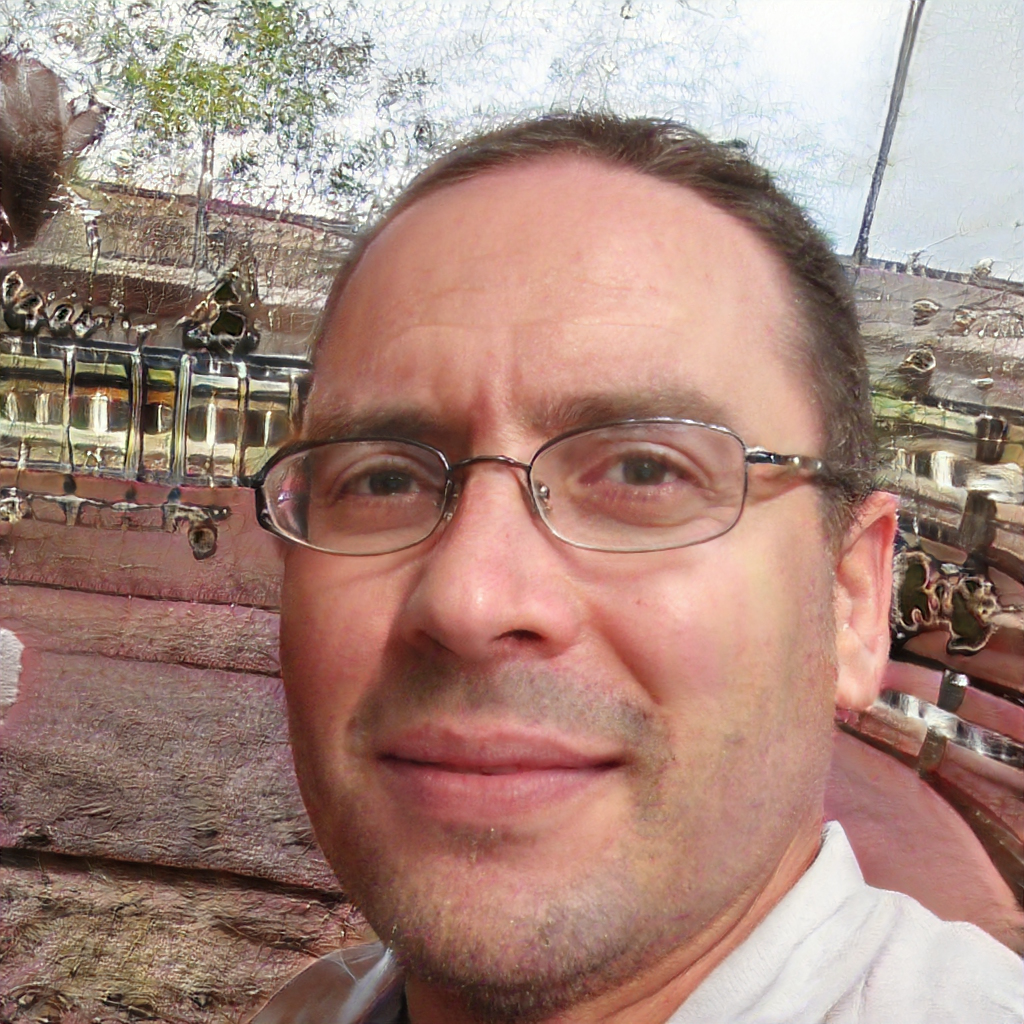
Label: Colored